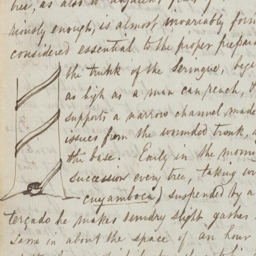
photo of an extract from a letter from botanist